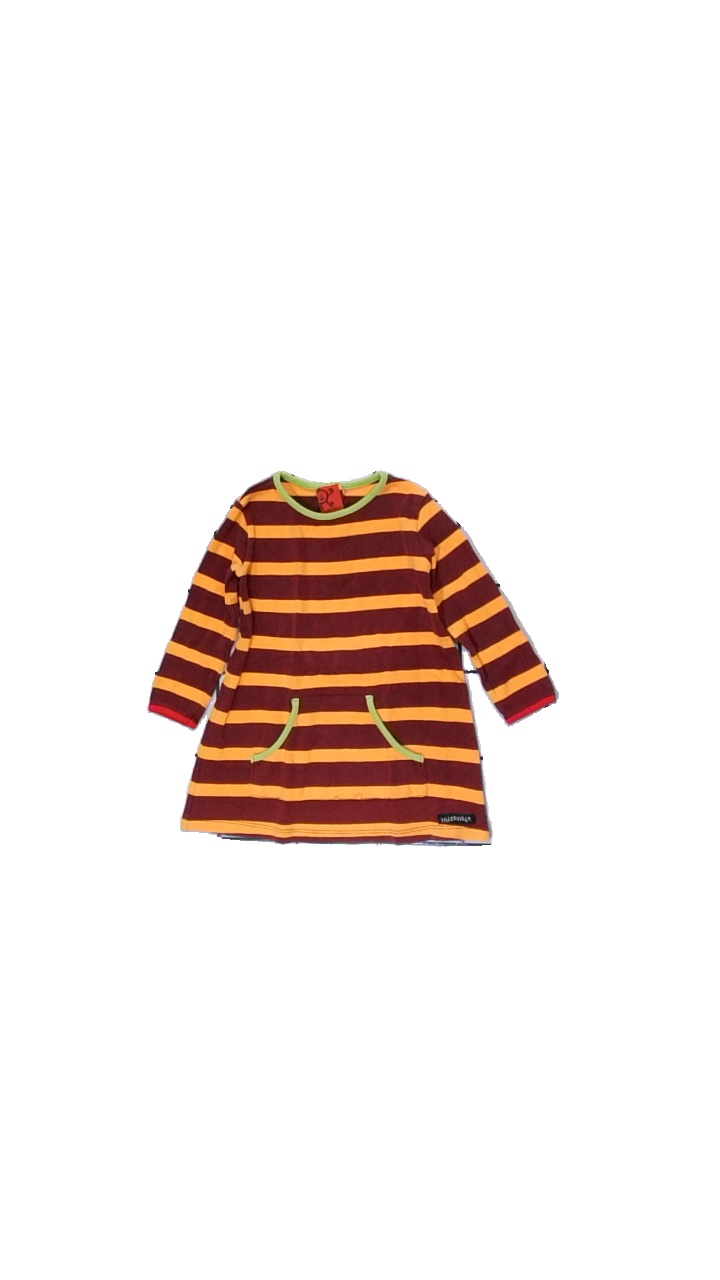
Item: Dress (Children)
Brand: Villervalla
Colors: Orange, Red
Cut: Regular
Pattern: Striped
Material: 100% cotton
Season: All
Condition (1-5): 1
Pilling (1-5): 3
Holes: Minor
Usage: Export
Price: <50